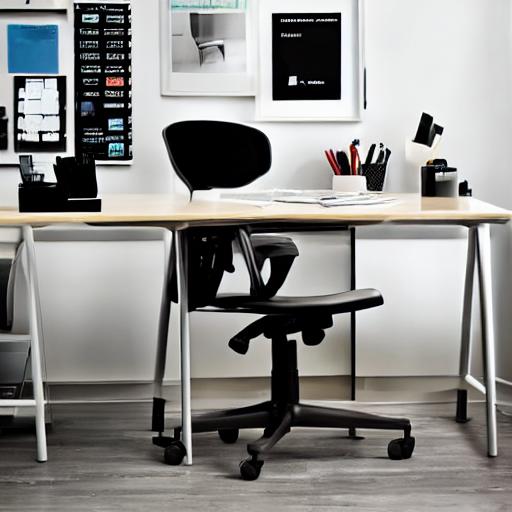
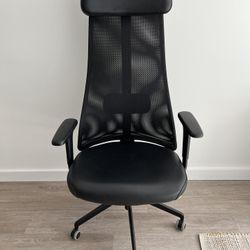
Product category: items_chair
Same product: no